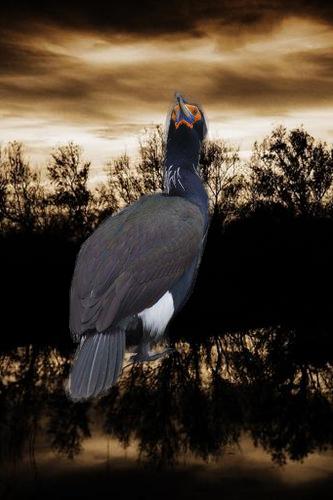
Bird species: Red_faced_Cormorant
Bird type: waterbird
Background: water